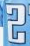
Number: 2